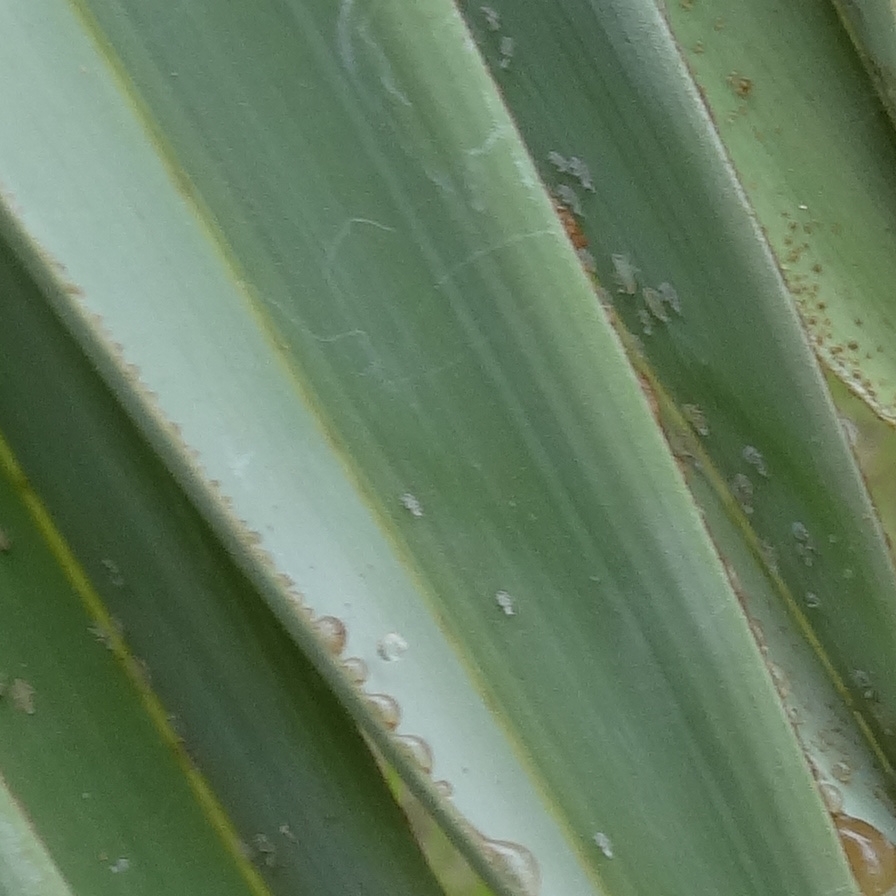
Label: Dubas